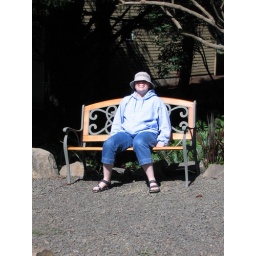
Jenn seems to like the new bench at the beach house in Road's End, Oregon.